Demetrio Castillo Duany

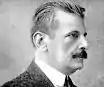

Demetrio Castillo Duany (November 17, 1856 – November 27, 1922) was a Cuban revolutionary, soldier, and politician. He fought in the Cuban Independence and Spanish–American wars.